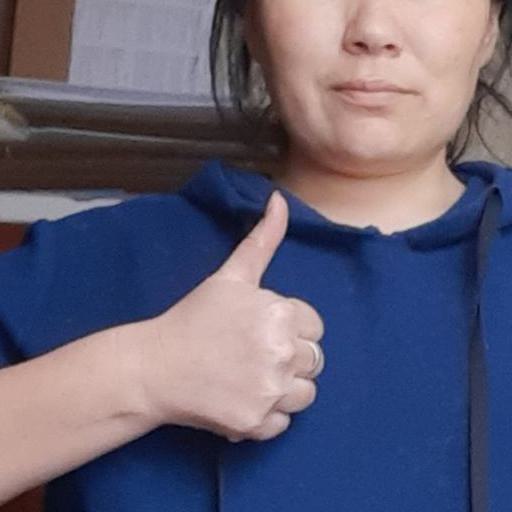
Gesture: like